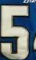
Number: 5